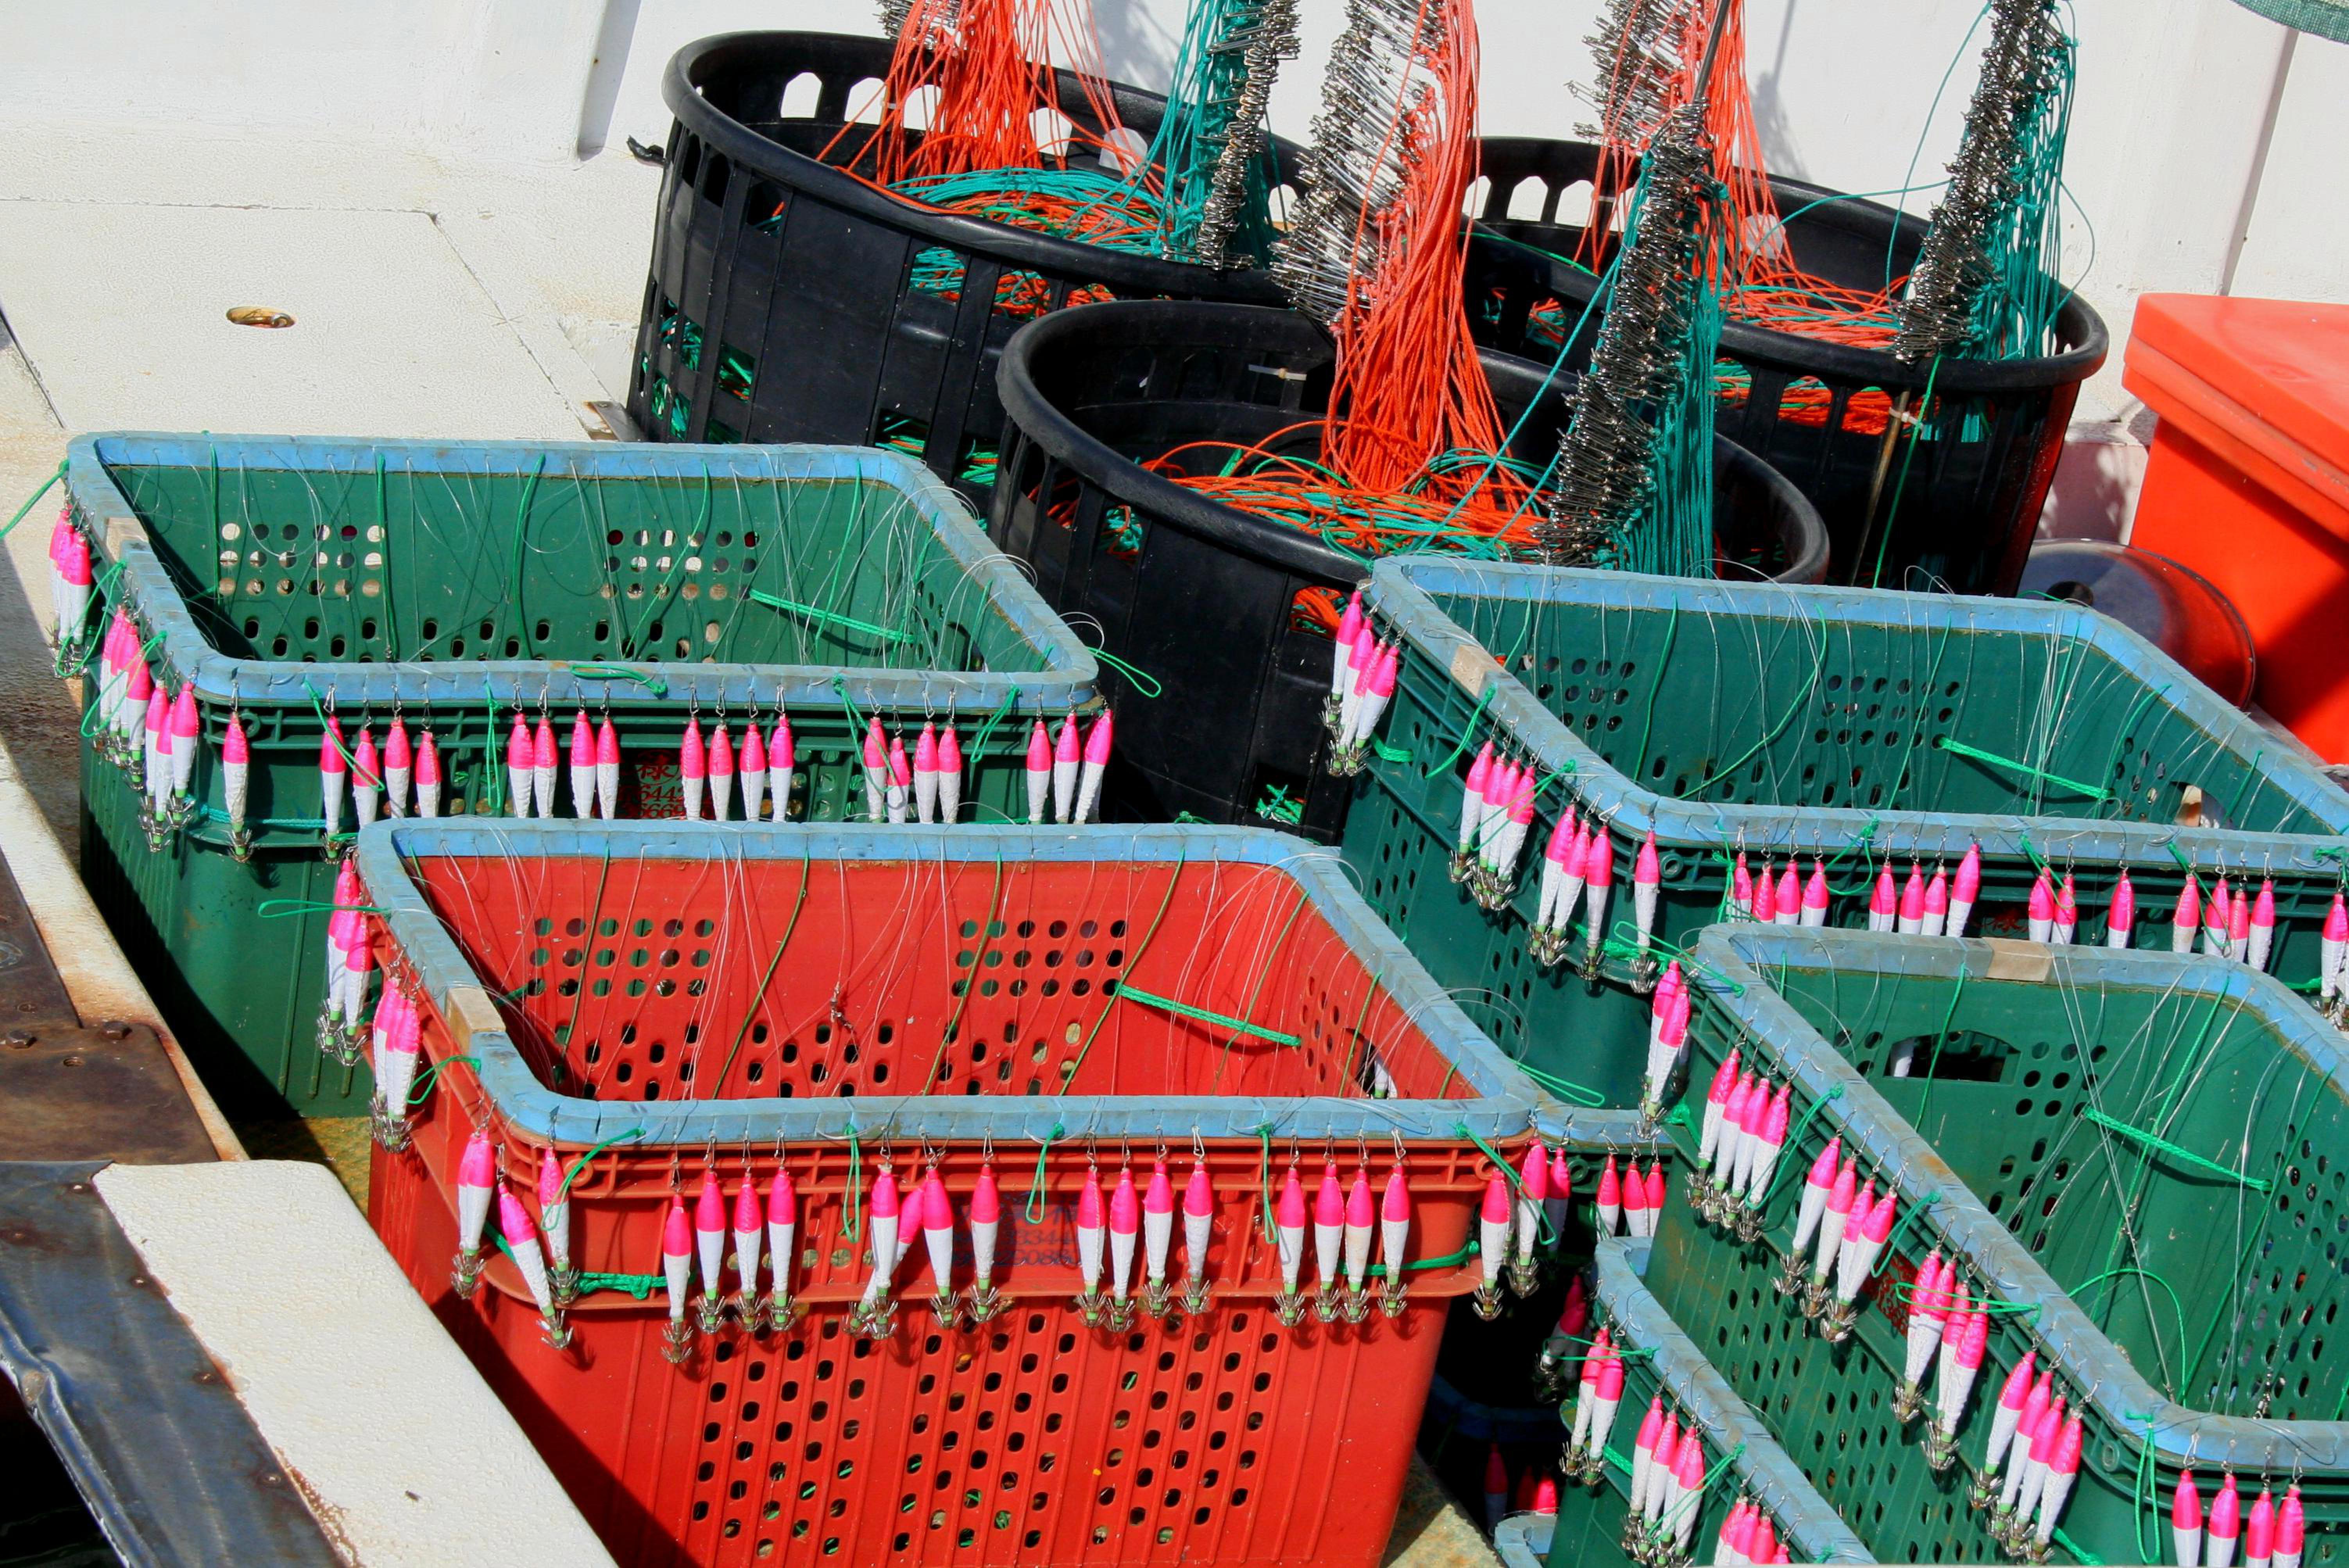
color, hook, fishery, tool, fishing tool, penghu, taiwan, line, red, green, vehicle, architecture, stadium, sport venue, tourist attraction